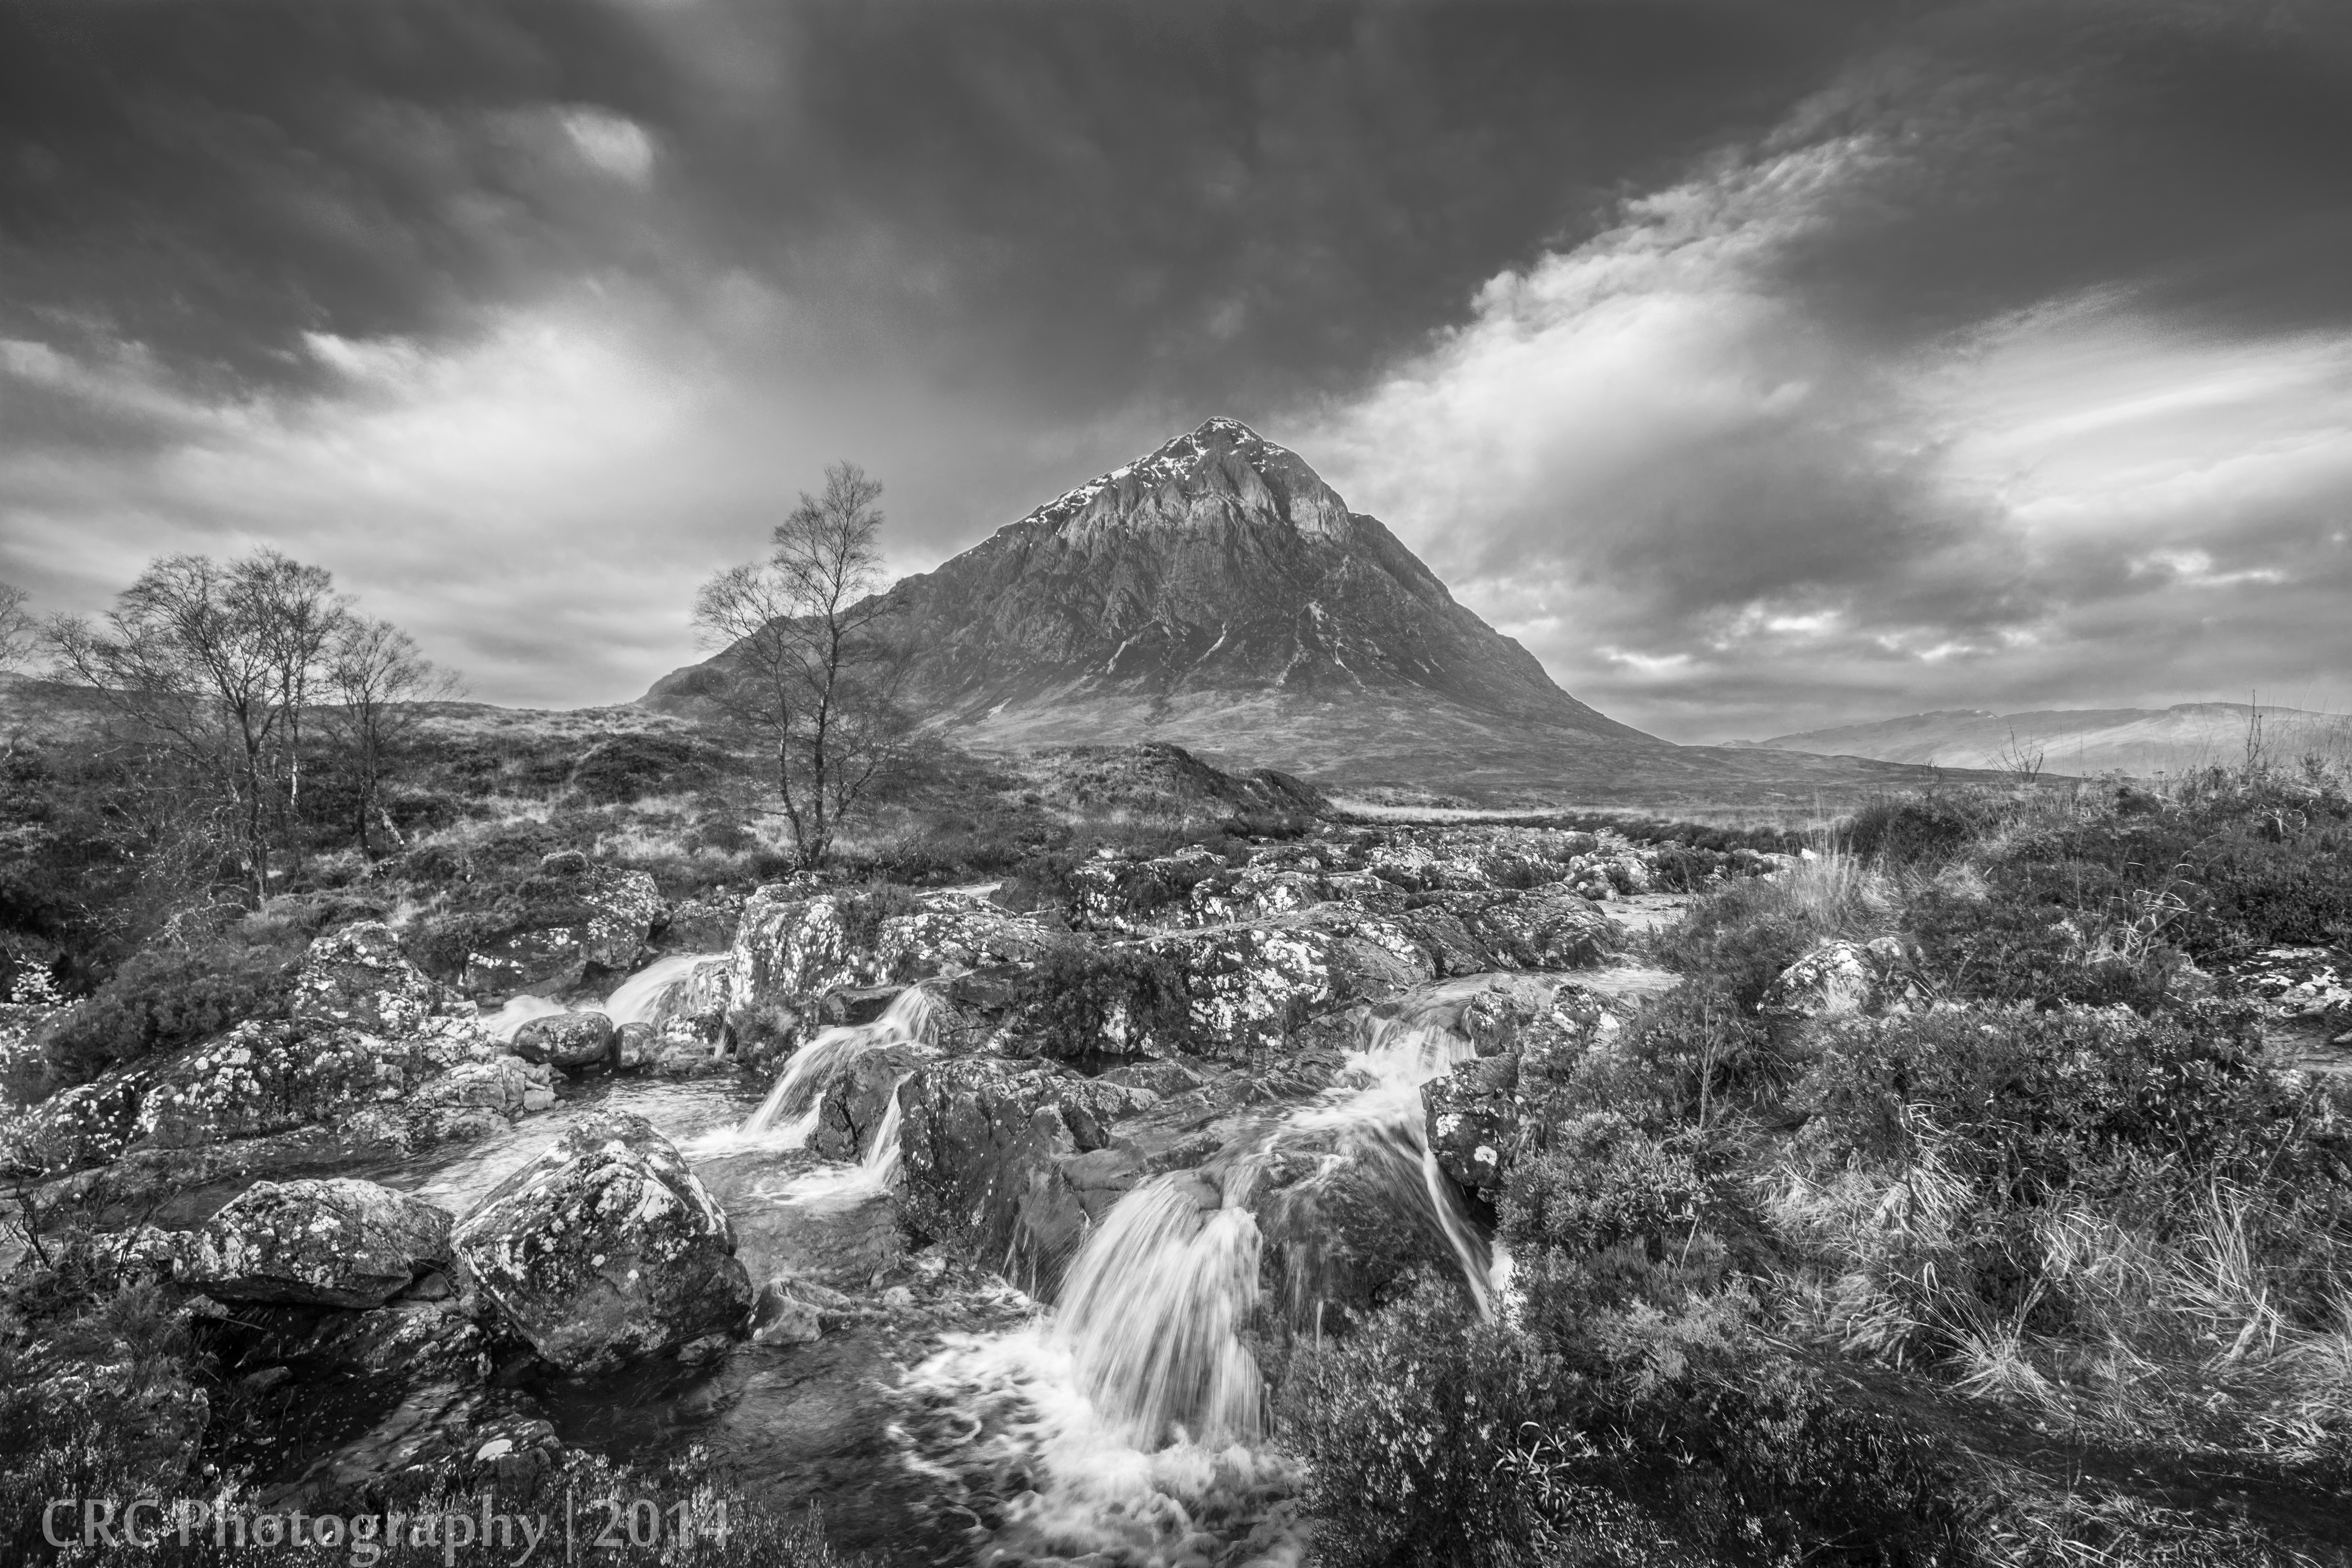
landscape, tree, water, nature, rock, waterfall, wilderness, mountain, snow, cloud, black and white, photography, hill, weather, monochrome, bw, blackandwhite, mono, clouds, plateau, scotland, highlands, monochrome photography, atmospheric phenomenon, mountainous landforms